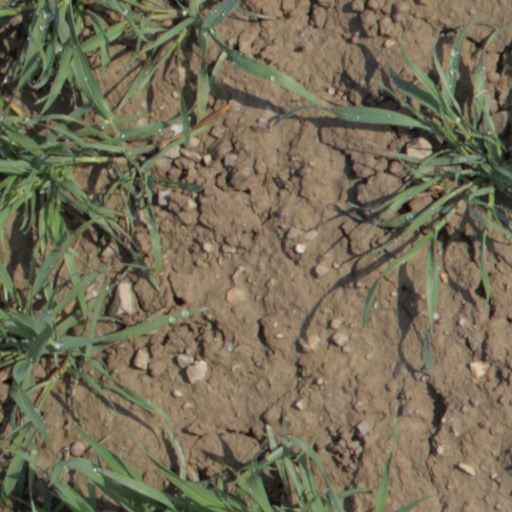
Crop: wheat